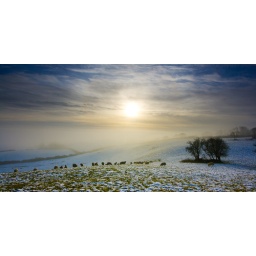
Some sheep nervously avoid the guy with the camera while trying to graze a snow-covered field in Tyrone, Ireland